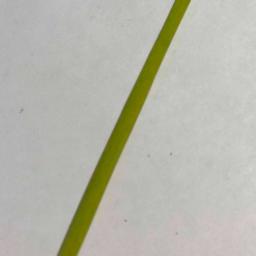
Label: Rice___Healthy